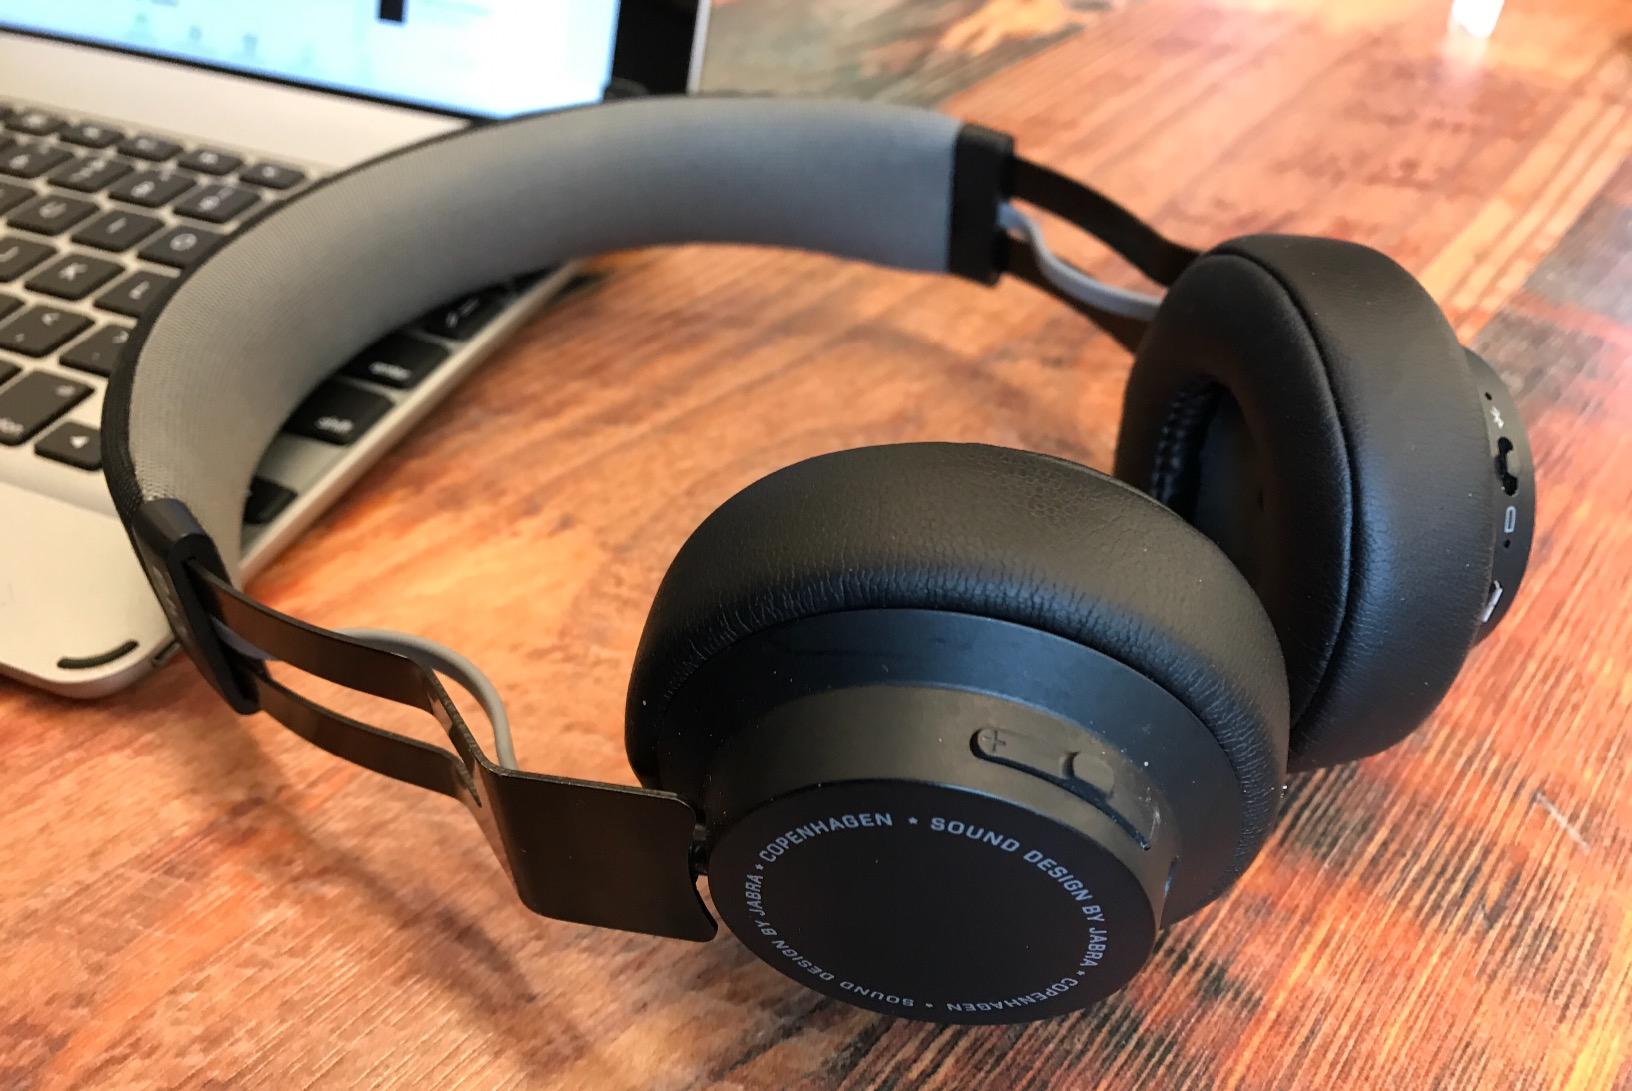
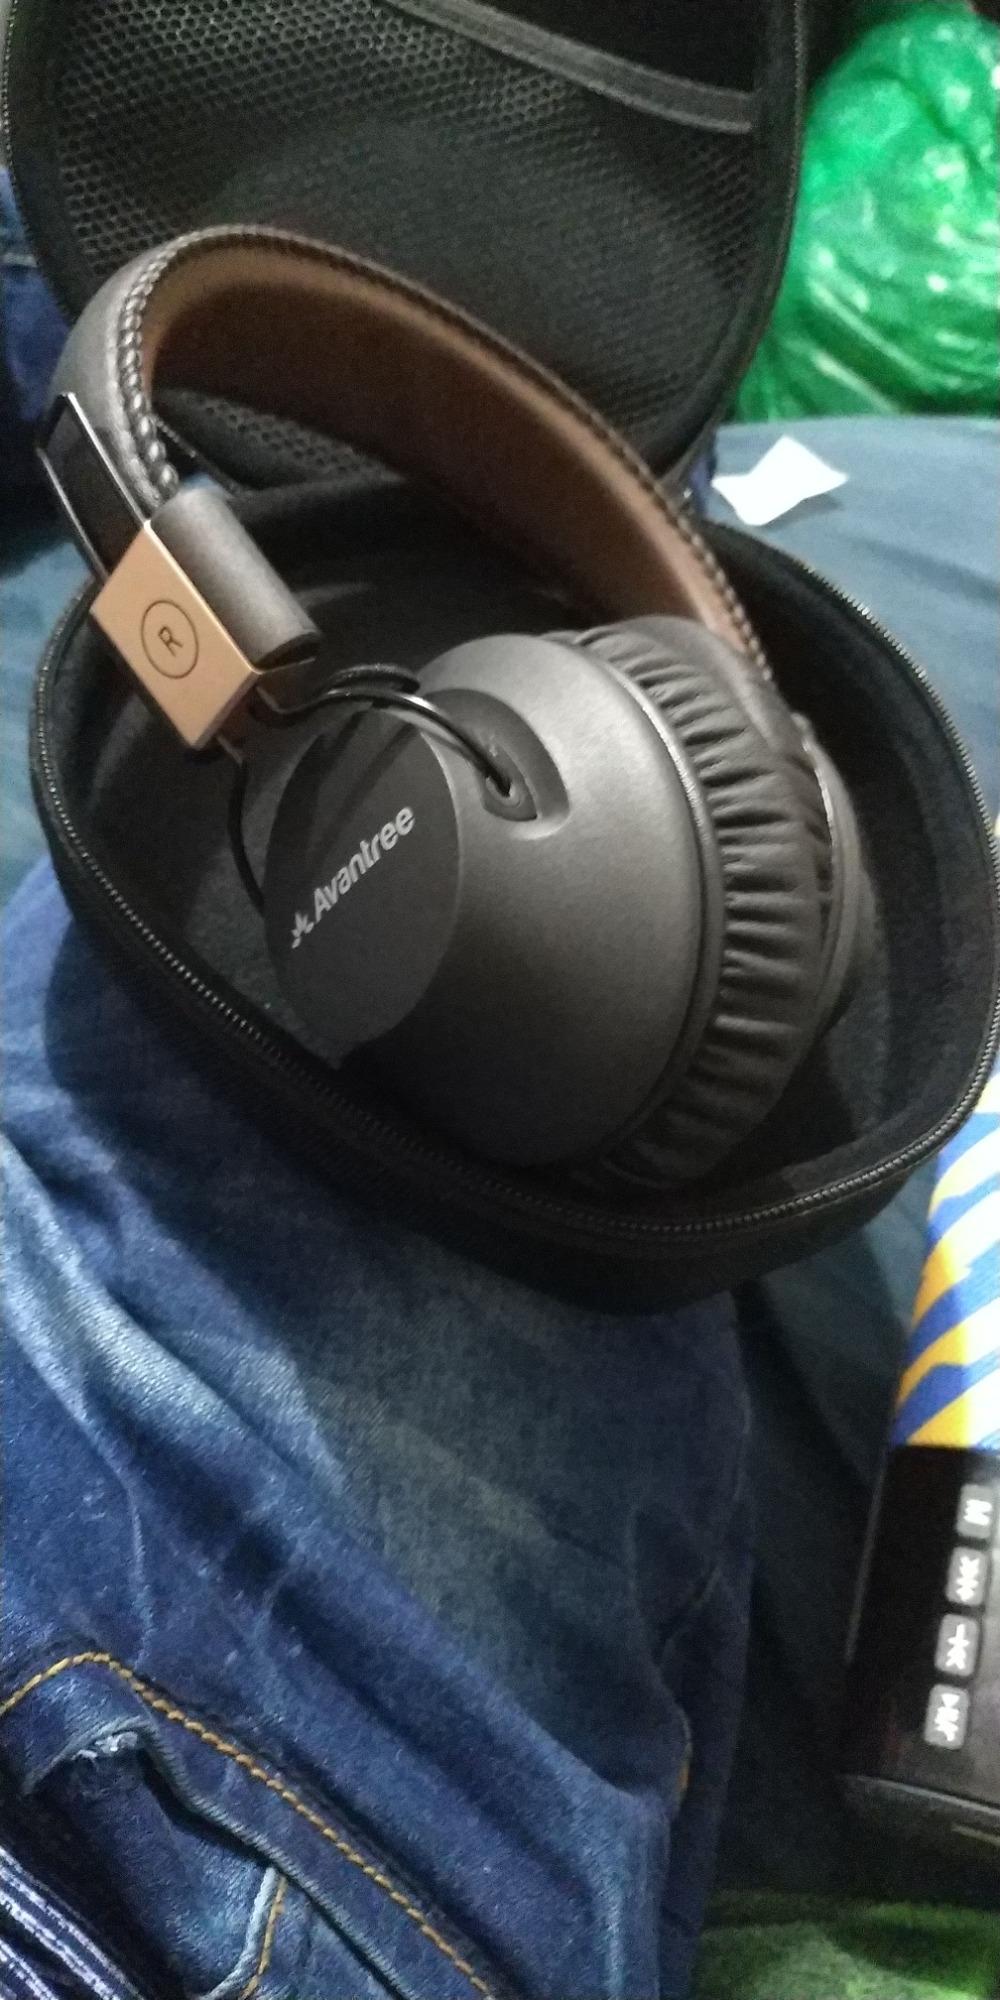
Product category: headphones
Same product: no